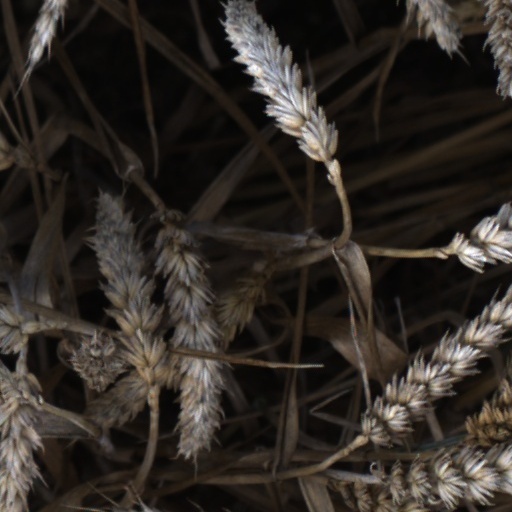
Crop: wheat